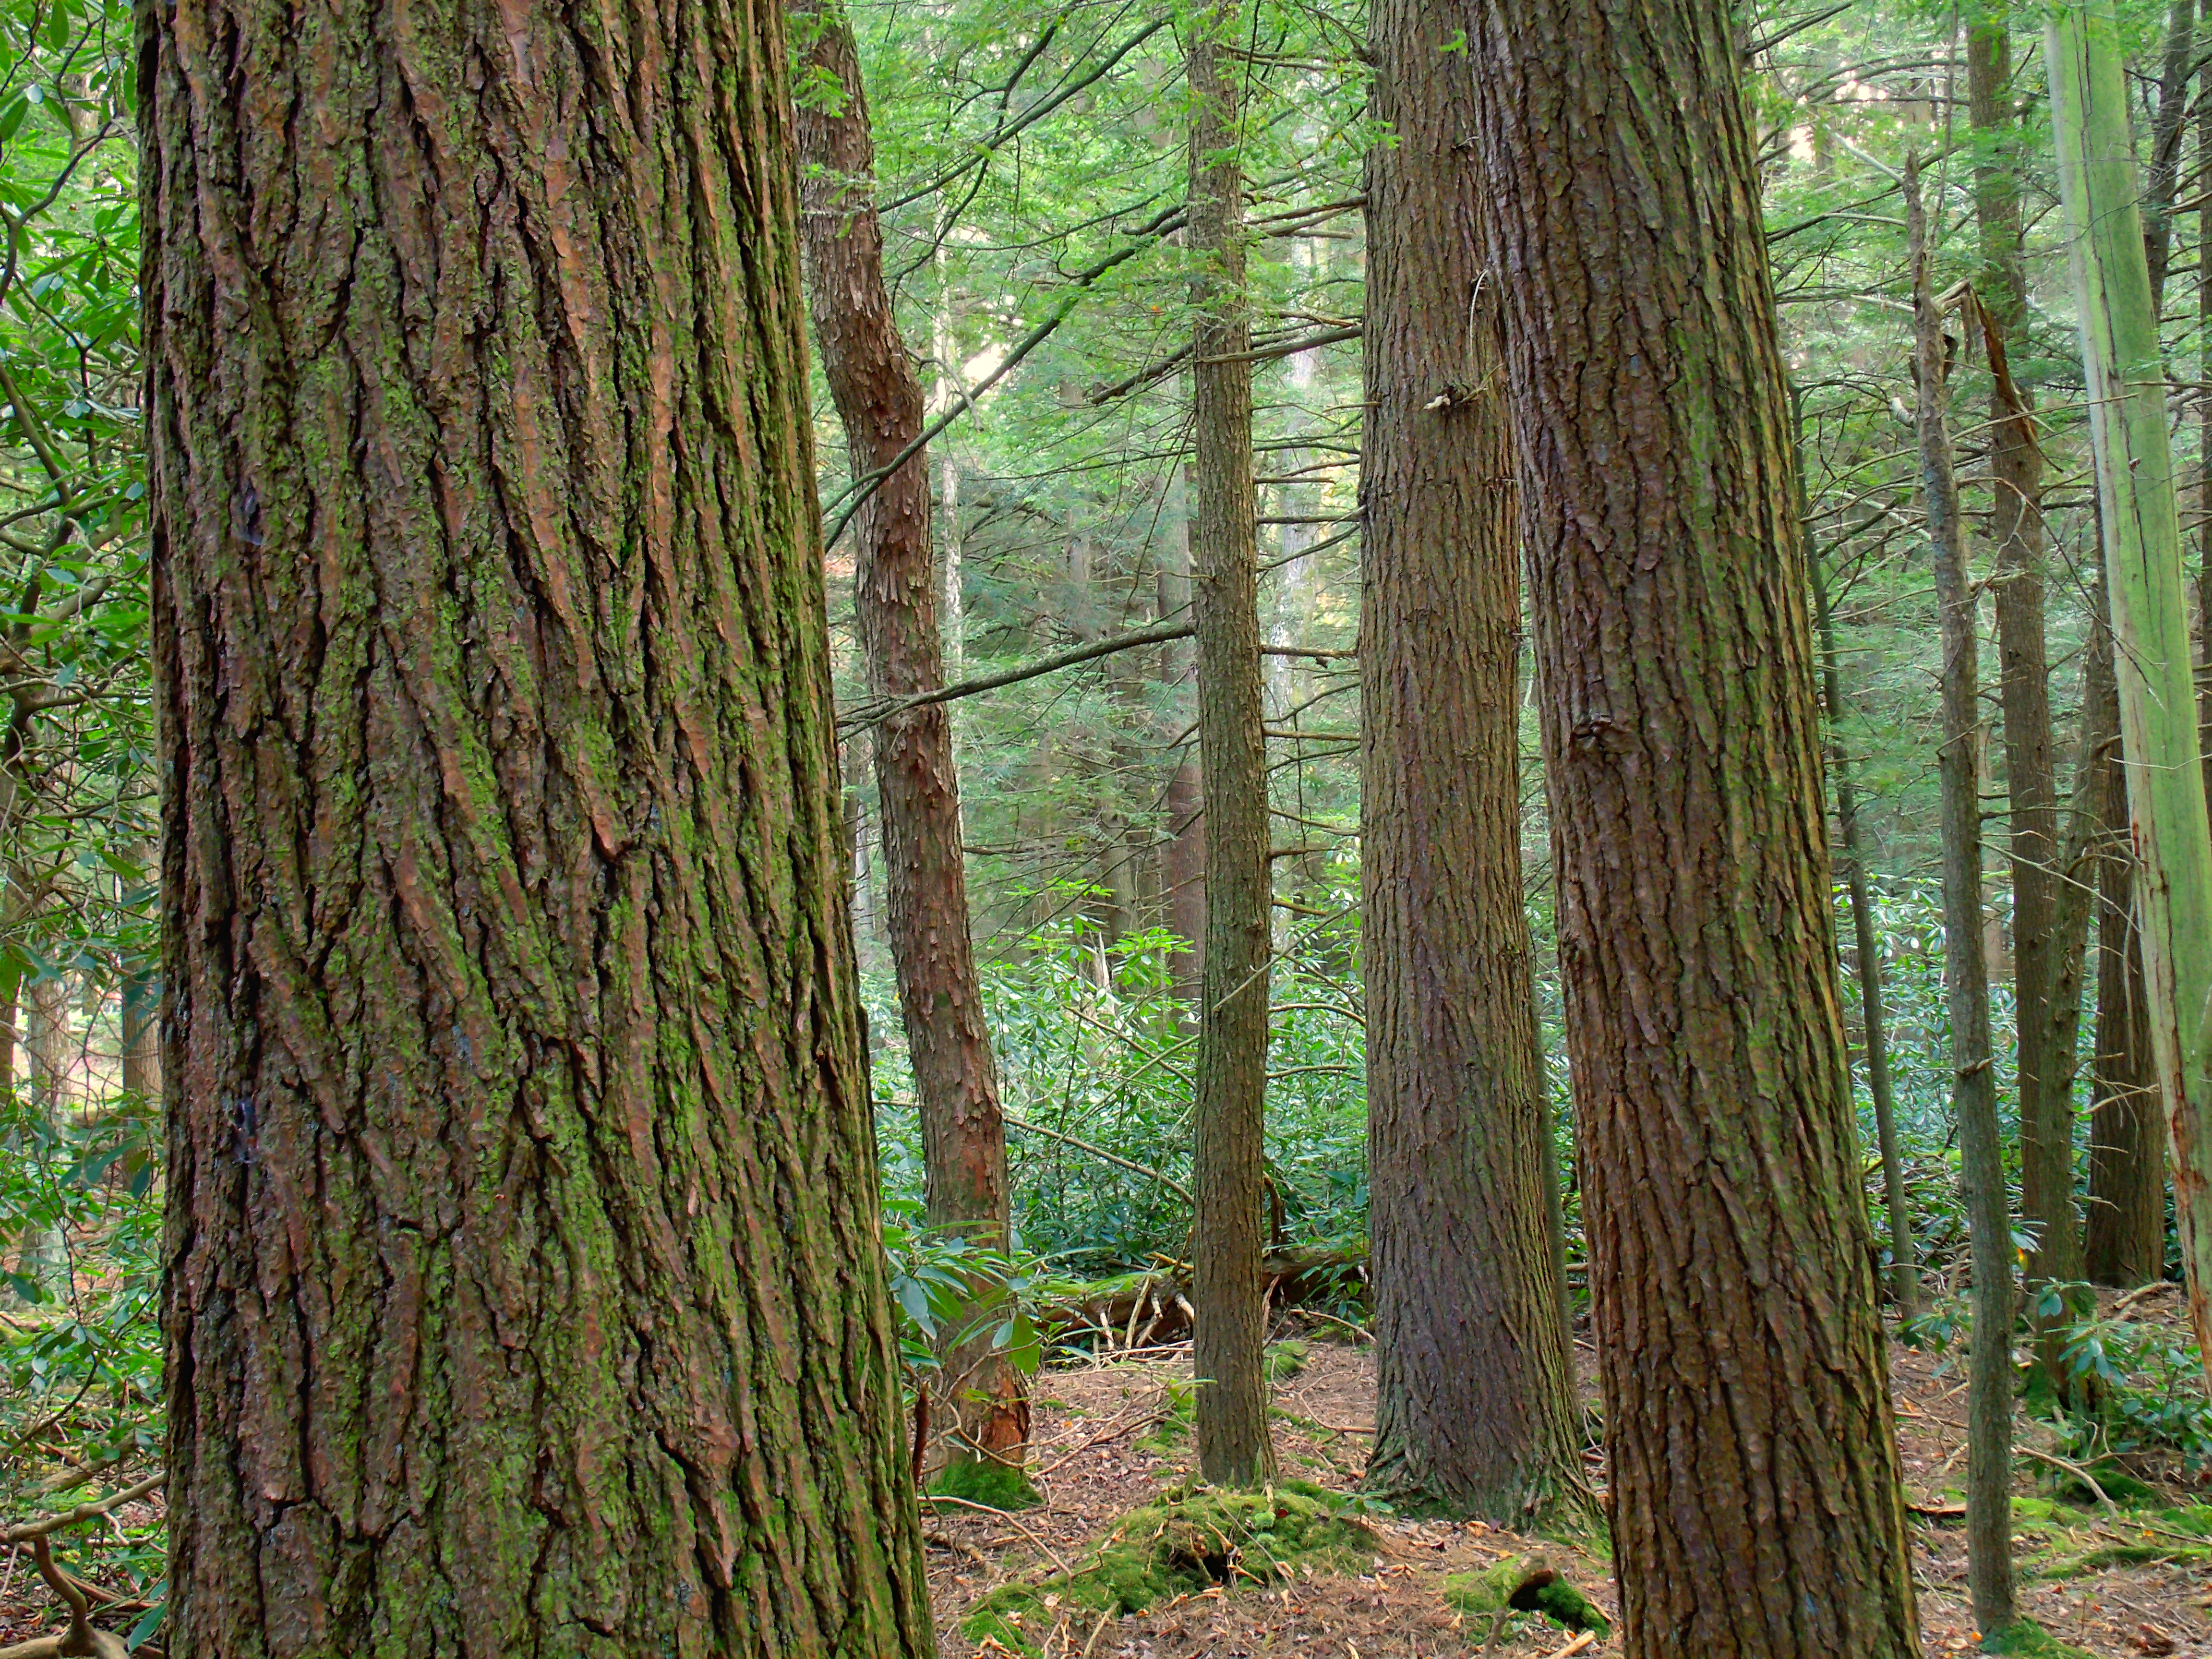
tree, nature, forest, branch, plant, hiking, trunk, autumn, trees, creativecommons, coniferous, spruce, rainforest, deciduous, hemlocks, easternhemlocks, tsugacanadensis, pennsylvania, unioncounty, oldgrowthforest, baldeaglestateforest, relictforest, plantation, joycekilmernaturalarea, grove, woodland, habitat, ecosystem, biome, old growth forest, natural environment, plant stem, woody plant, temperate broadleaf and mixed forest, temperate coniferous forest, land plant